Flora of Cantabria

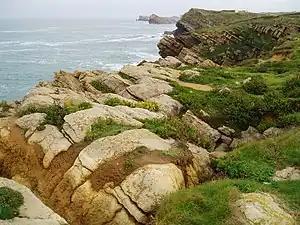
Flora of the cliffs in the natural park of Dunas de Liencres.

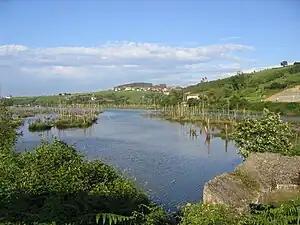
Halophytic marsh vegetation (Cantabria).

The cliff coasts of Cantabria, of vertical development and variable height, are home to communities, adapted, as in the case of the dunes, to the proximity to the sea. These communities develop on two types of substrates, the hard limestones, dominant on the surface in the region, and the marl and sandstones, which are more brittle, with more developed soils.